AT HOP card

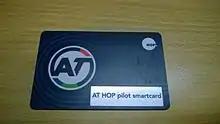
AT HOP pilot card

The first dark blue 'AT HOP card' began rolling out on public transport, starting with the rail network on 28 October 2012. The rollout for all Auckland bus, train and ferry services was completed by March 2014.